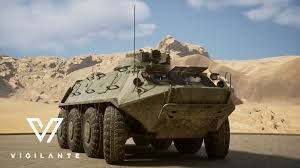
Label: BTR